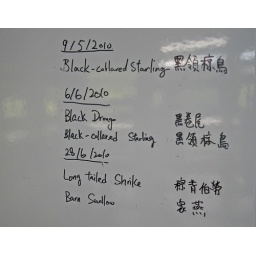
Bird watchers all over the world write up the birds they have spotted